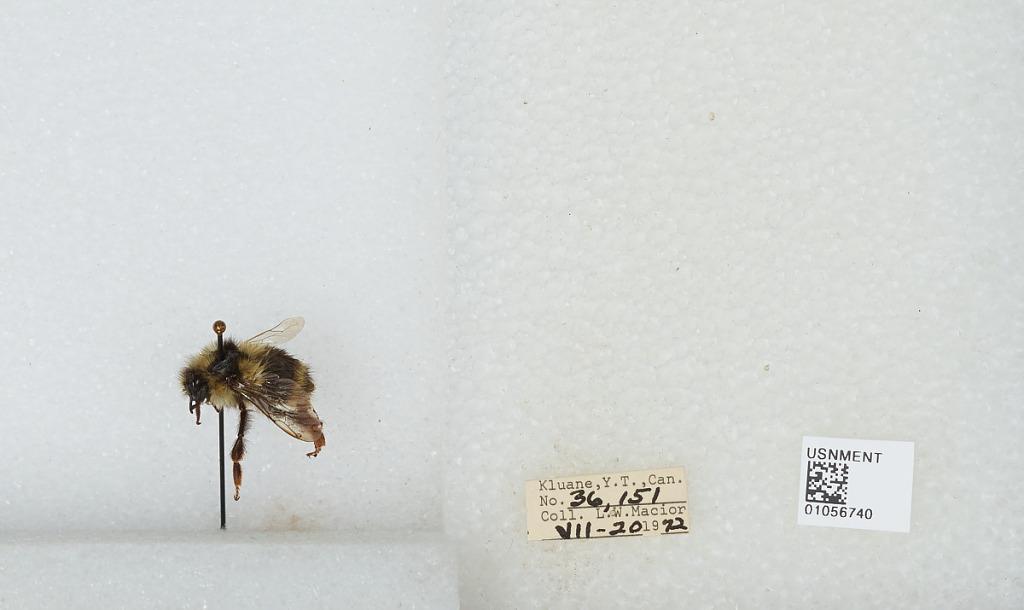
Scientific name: Bombus bifarius nearcticus
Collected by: L. Macior
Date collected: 1972-7-20
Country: Canada
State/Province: Yukon Territory
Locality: Kluane
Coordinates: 60.75, -139.5